Australia at the 1988 Summer Paralympics

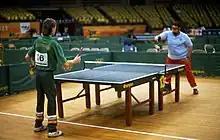
Australian tennis player practising with a player from another country

The Australian Men's Wheelchair Basketball team was placed in "Group B" with Argentina, France, Germany and Morocco. Australia lost to France 49-61, lost to Germany 27-43, defeated Argentina 54-36 and defeated Morocco 88-21. Australia finished third in their group and 10th overall, losing to Belgium in the 9th place playoff game.